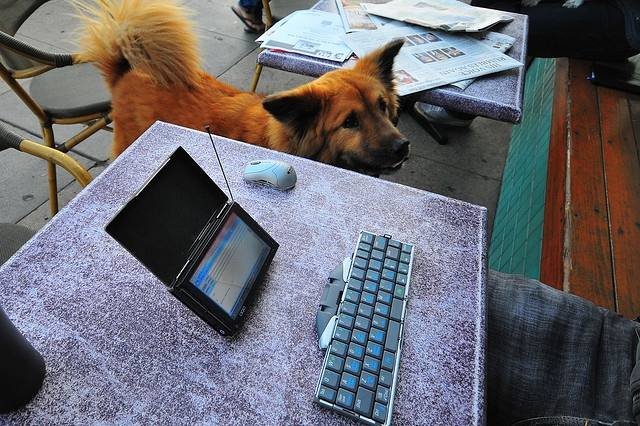
A keyboard and tablet on a table near a dog.
A dog looking a person sitting at a table with keyboard and ipad.
A medium sized dog is sitting next to a table.
A dog looks up expectantly at someone sitting at a table
A red colored mixed breed Chow dog watching a person use their computer.